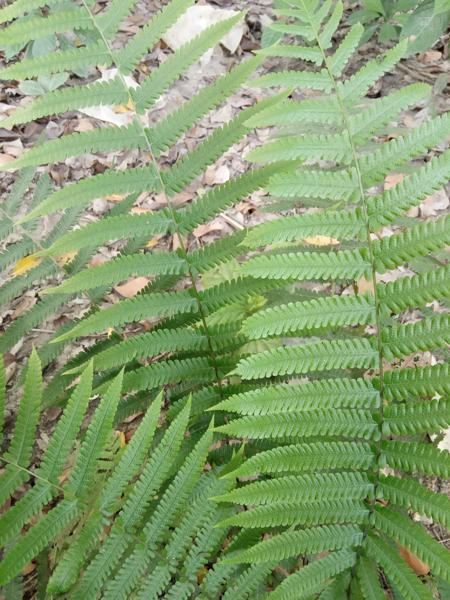
Weed species: Pteris vittata